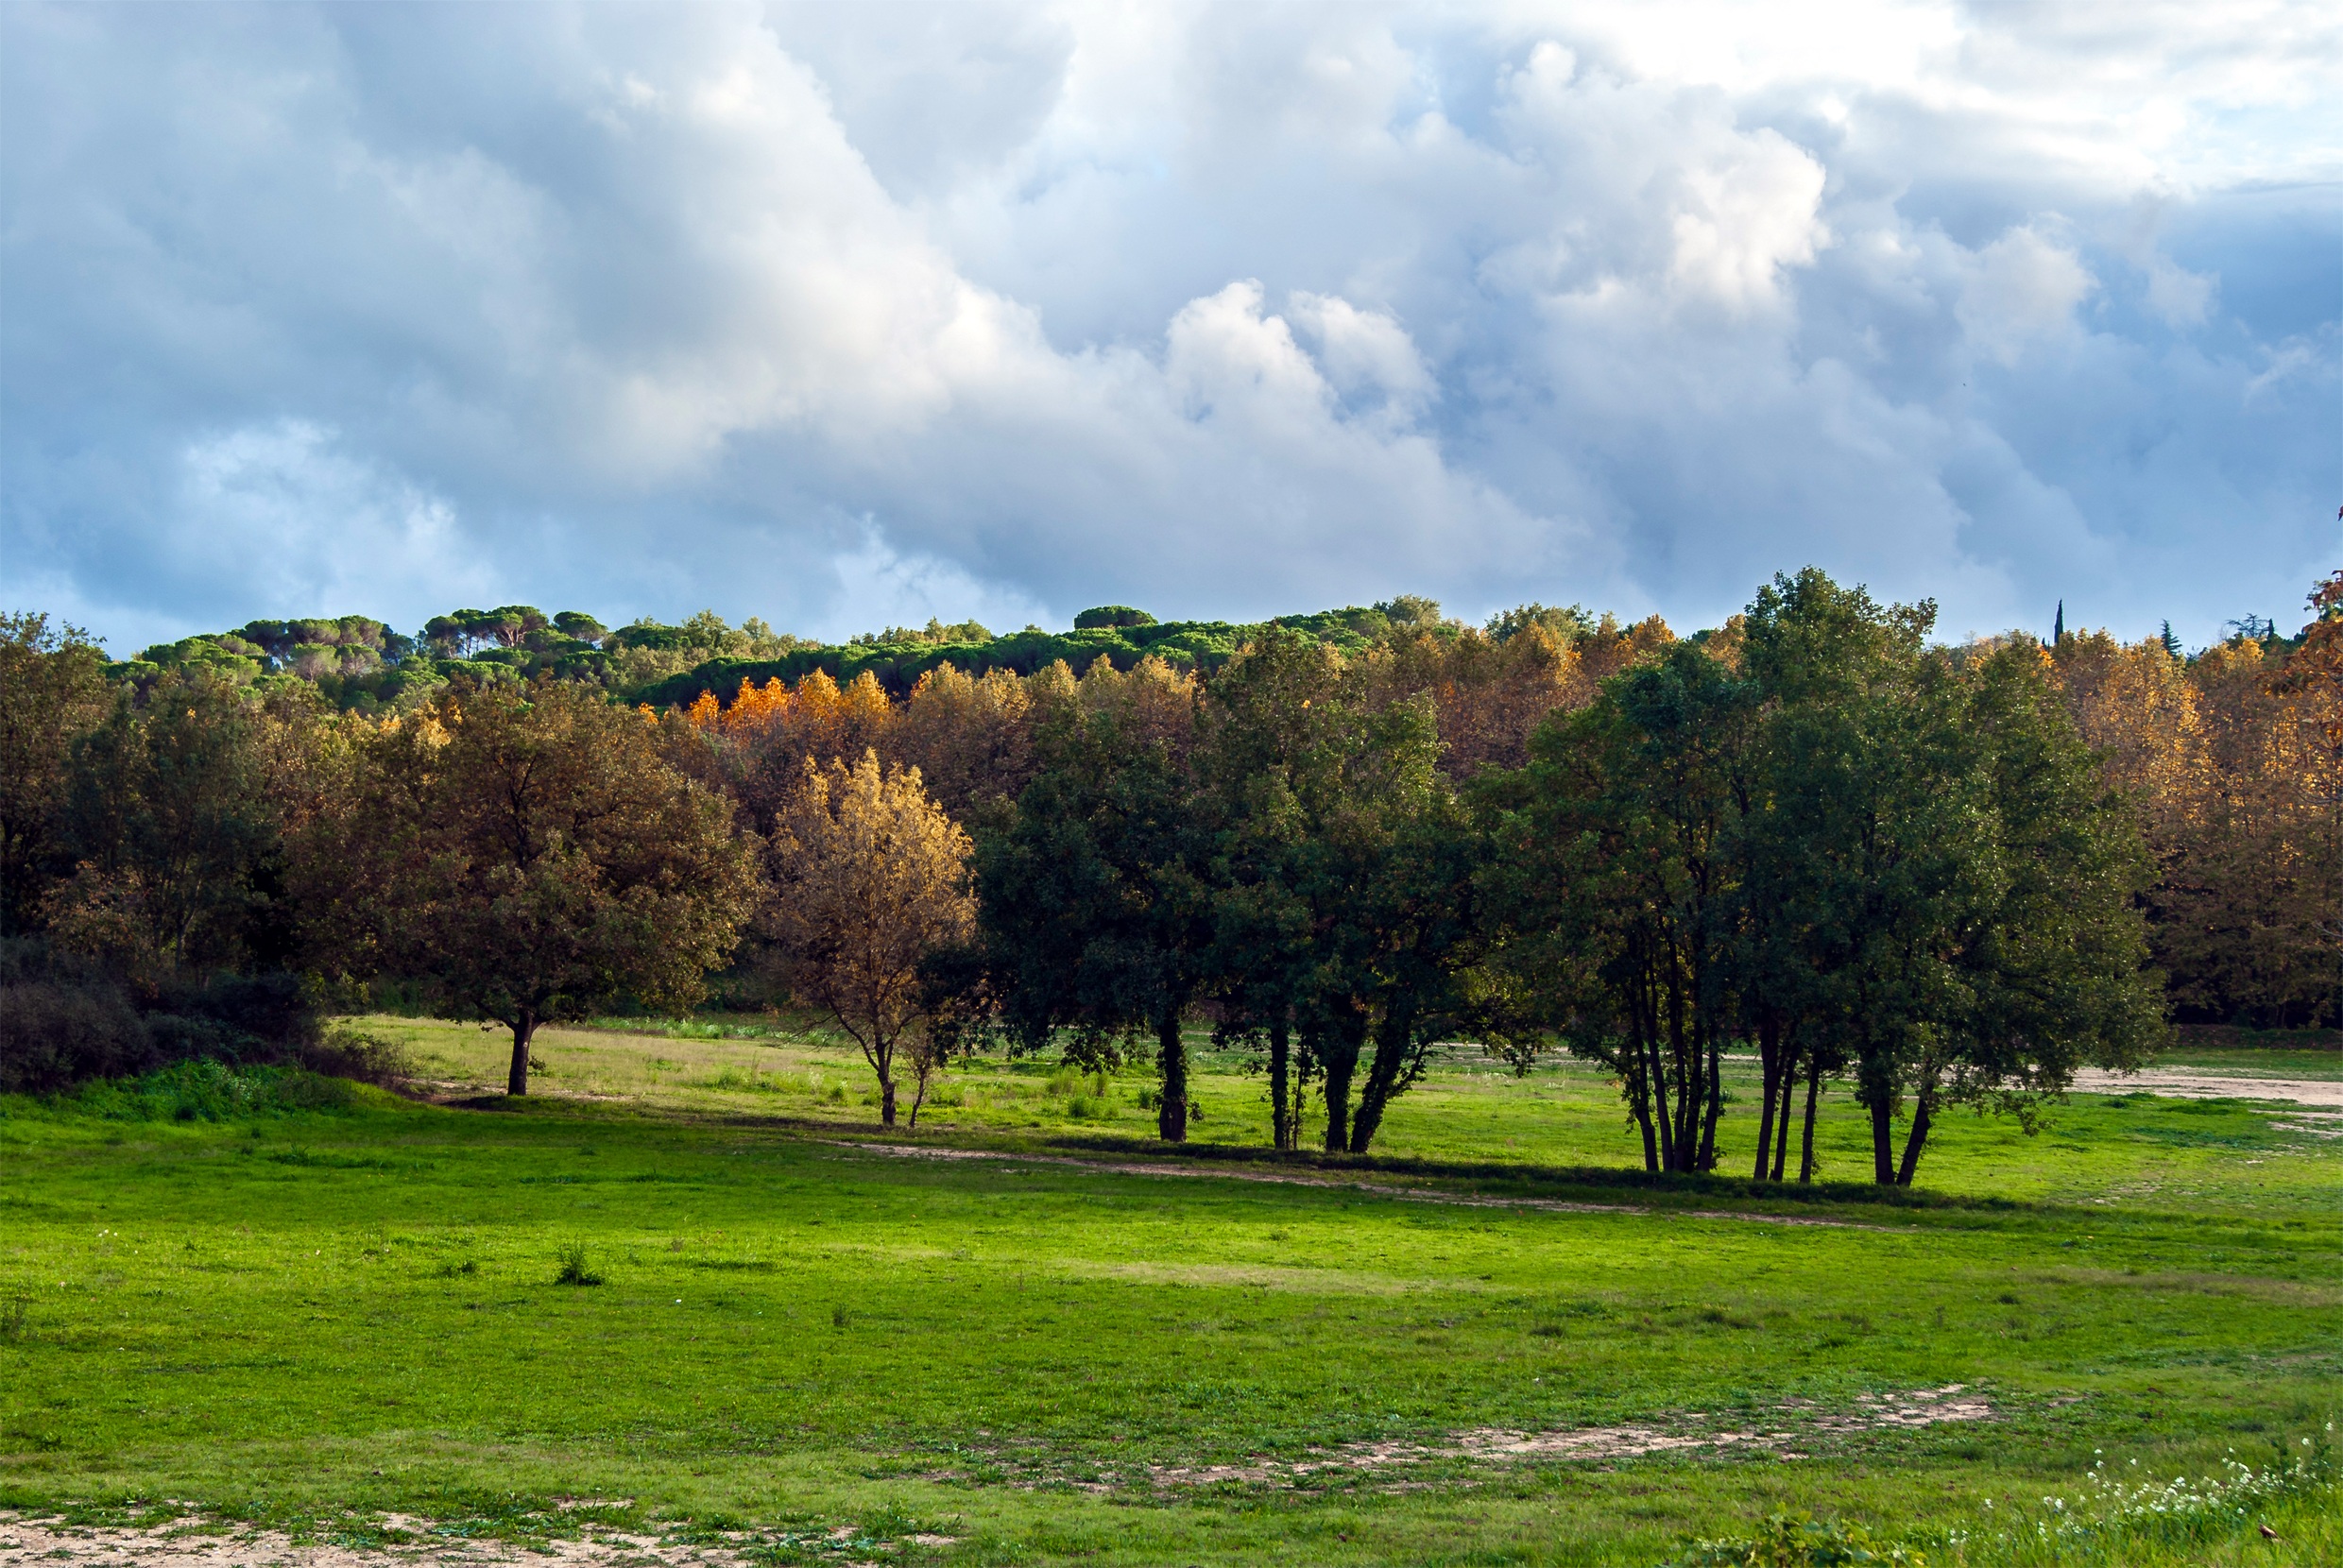
landscape, tree, nature, forest, grass, wilderness, mountain, cloud, plant, sky, field, meadow, prairie, morning, leaf, hill, green, pasture, autumn, park, savanna, plain, trees, grassland, woodland, habitat, fall color, rural area, natural environment, geographical feature, woody plant